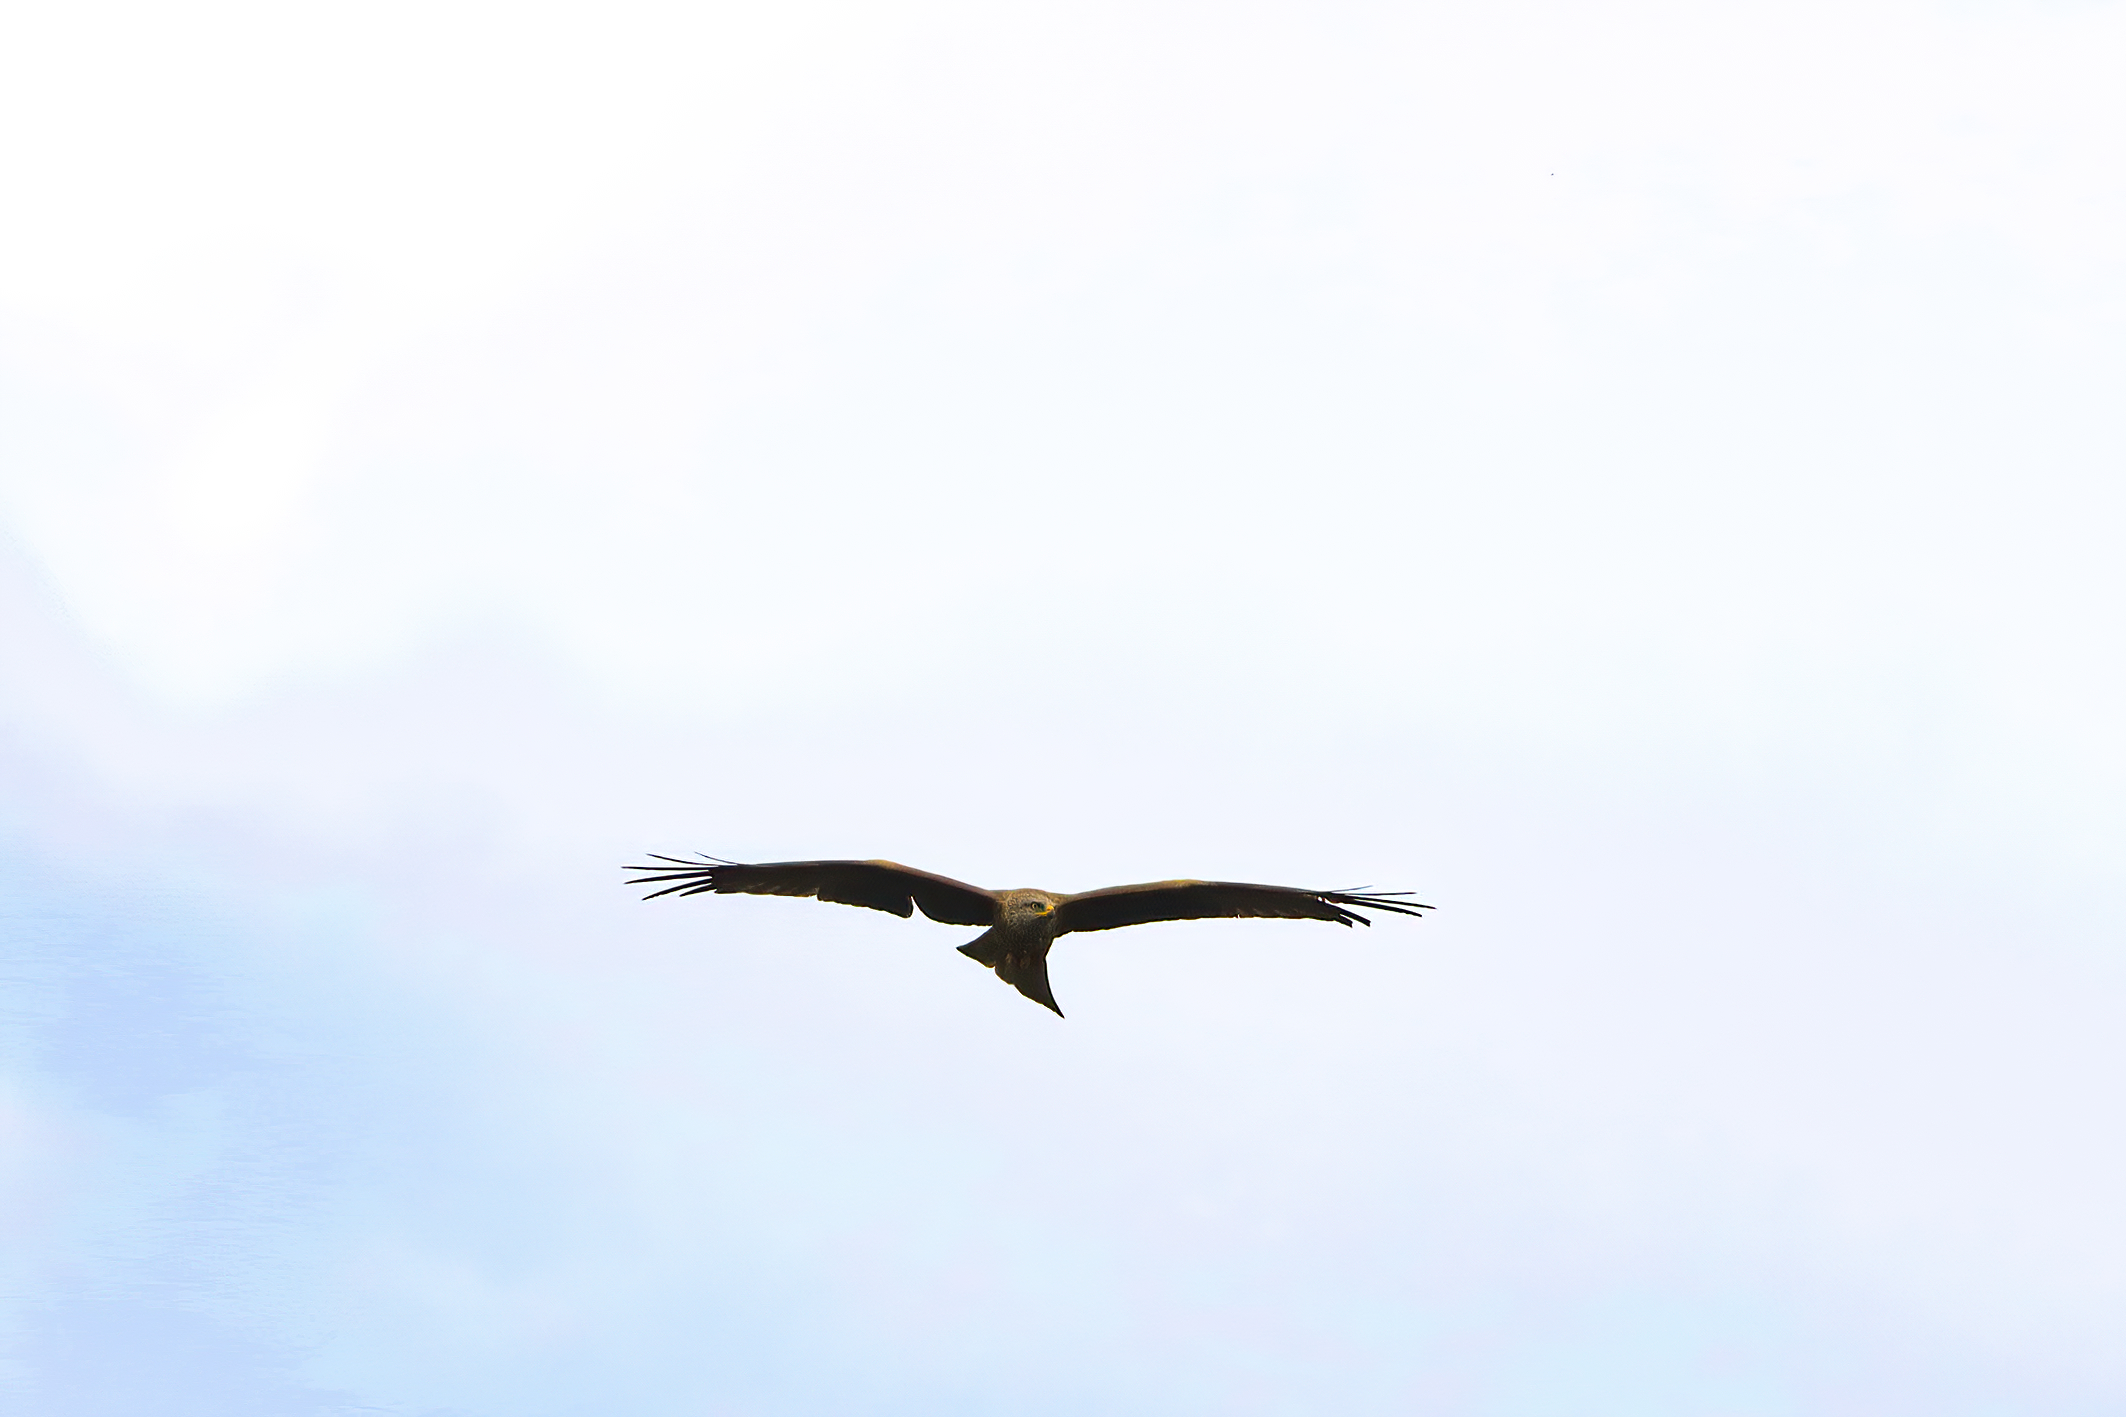
bird, nature, sky, beak, cloud, accipitridae, feather, bird of prey, accipitriformes, wing, animal migration, seabird, tail, water bird, bird migration, falconiformes, flight, buzzard, wildlife, balance, eagle, charadriiformes, terrestrial animal